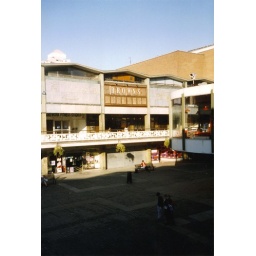
The lower precinct in Coventry before it got its glass roof